Stéphanie Dubois

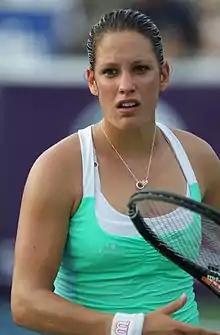
Stéphanie Dubois at the 2011 Citi Open

Stéphanie Dubois (born October 31, 1986) is a former tennis player from Canada. She turned professional in 2004 and achieved a career-best ranking of world No. 87 in January 2012.